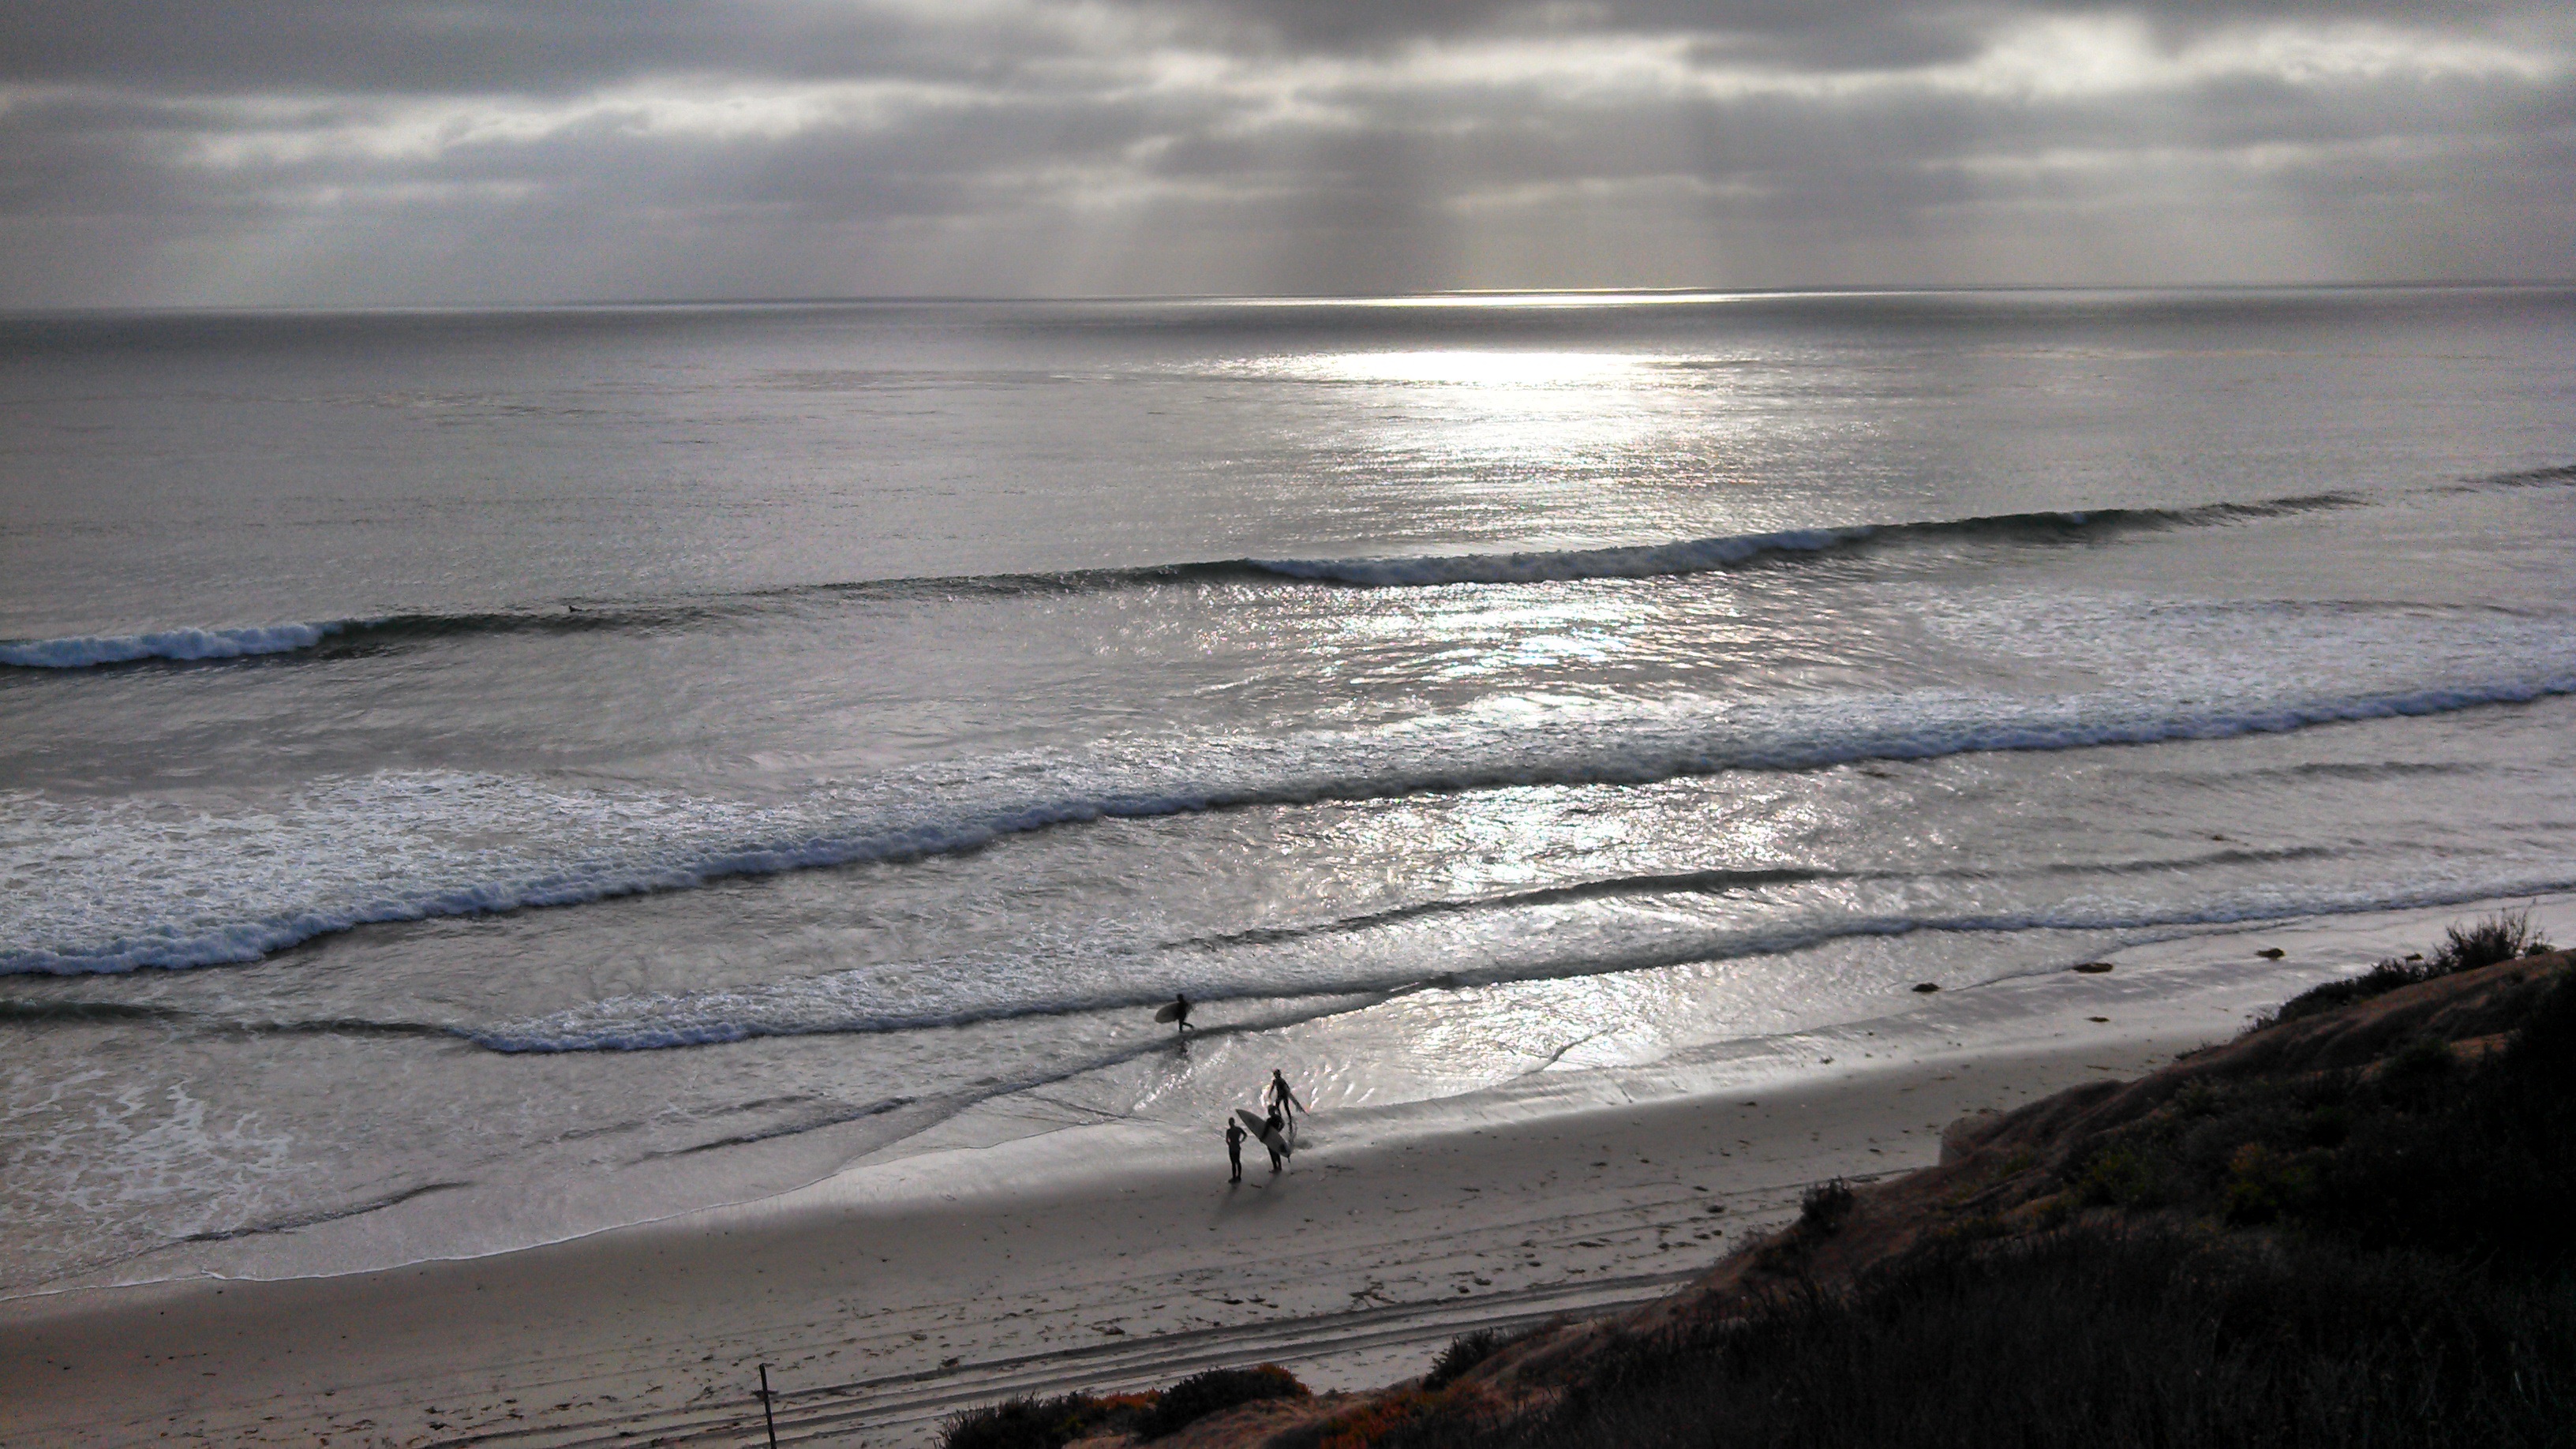
beach, sea, coast, water, nature, sand, rock, ocean, horizon, cloud, sunrise, sunset, sunlight, morning, shore, wave, wind, dawn, travel, dusk, ice, reflection, weather, material, body of water, mudflat, atmospheric phenomenon, wind wave